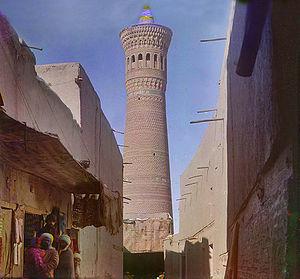
Sergueï Mikhaïlovitch Prokoudine-Gorski, né le 30 août 1863 à Founikova Gora et mort le 27 septembre 1944 à Paris, est connu pour sa carrière de chimiste puis de photographe à la photographie couleur. Il a laissé un témoignage unique sur la Russie du début du XXᵉ siècle.